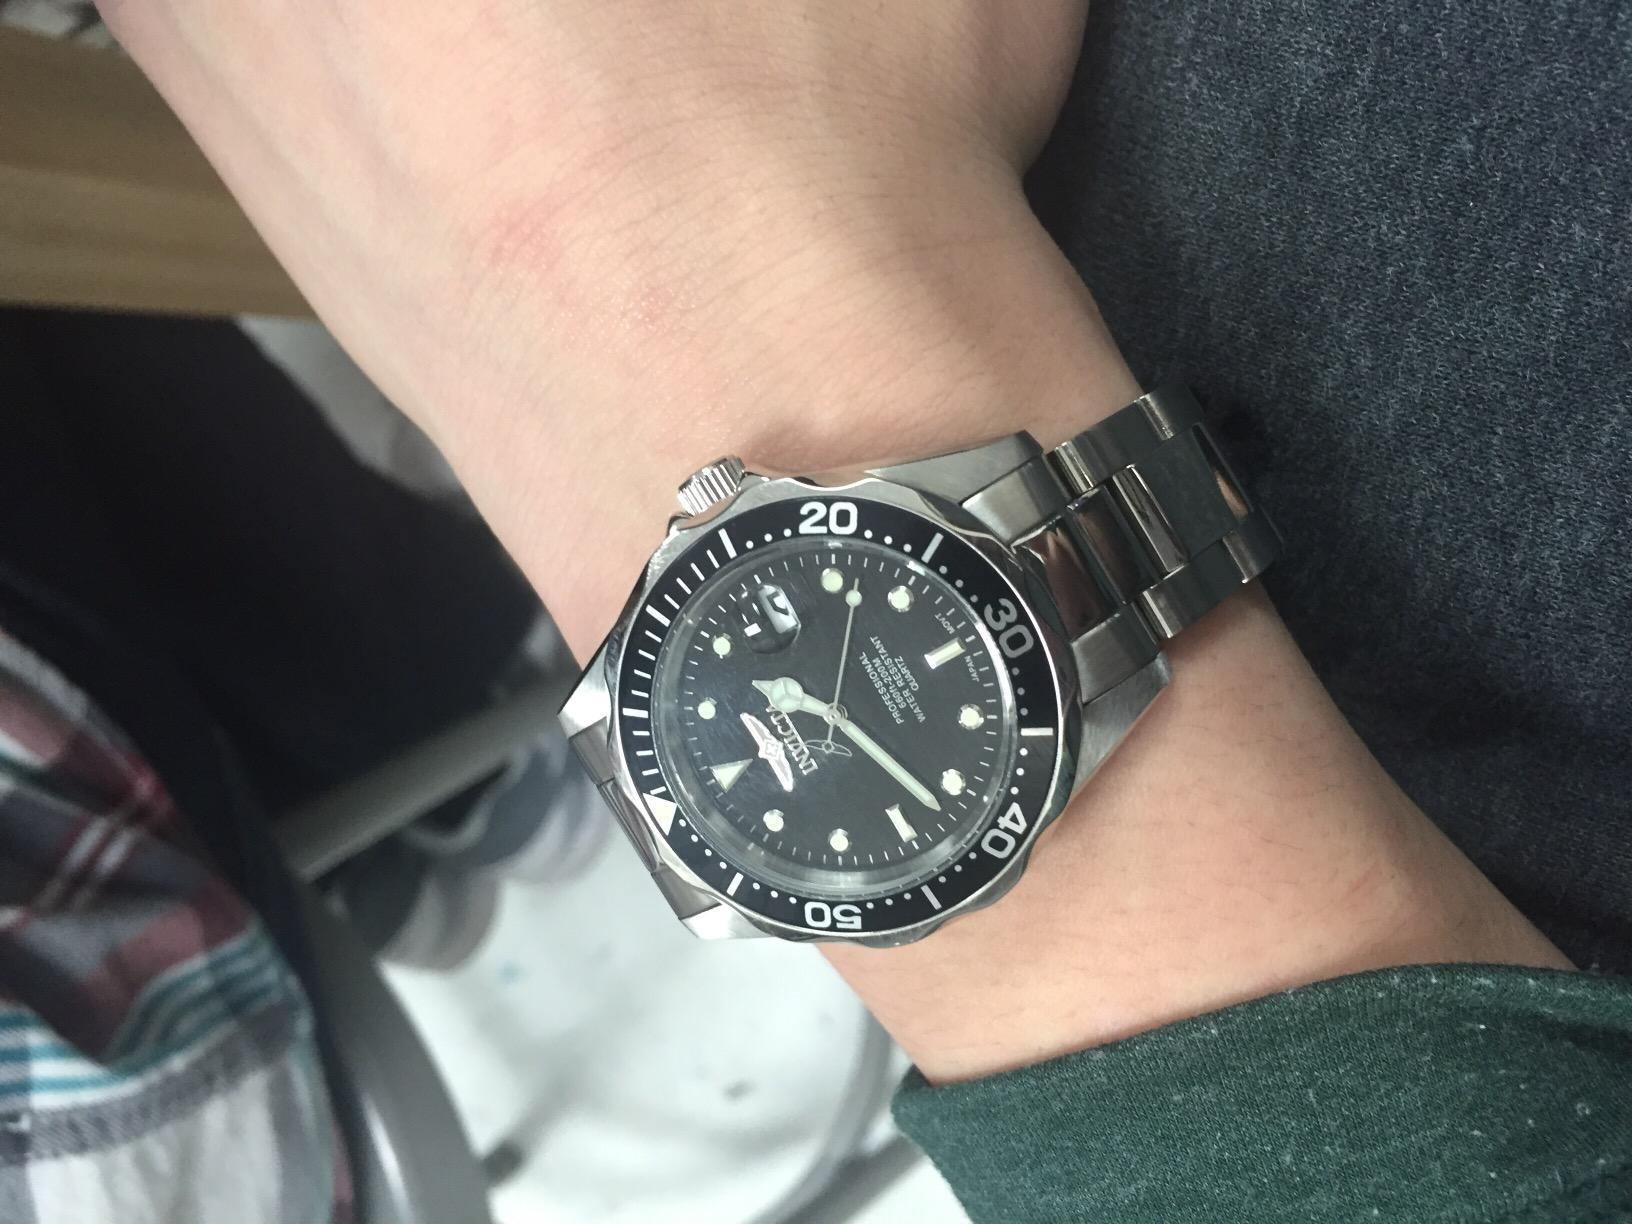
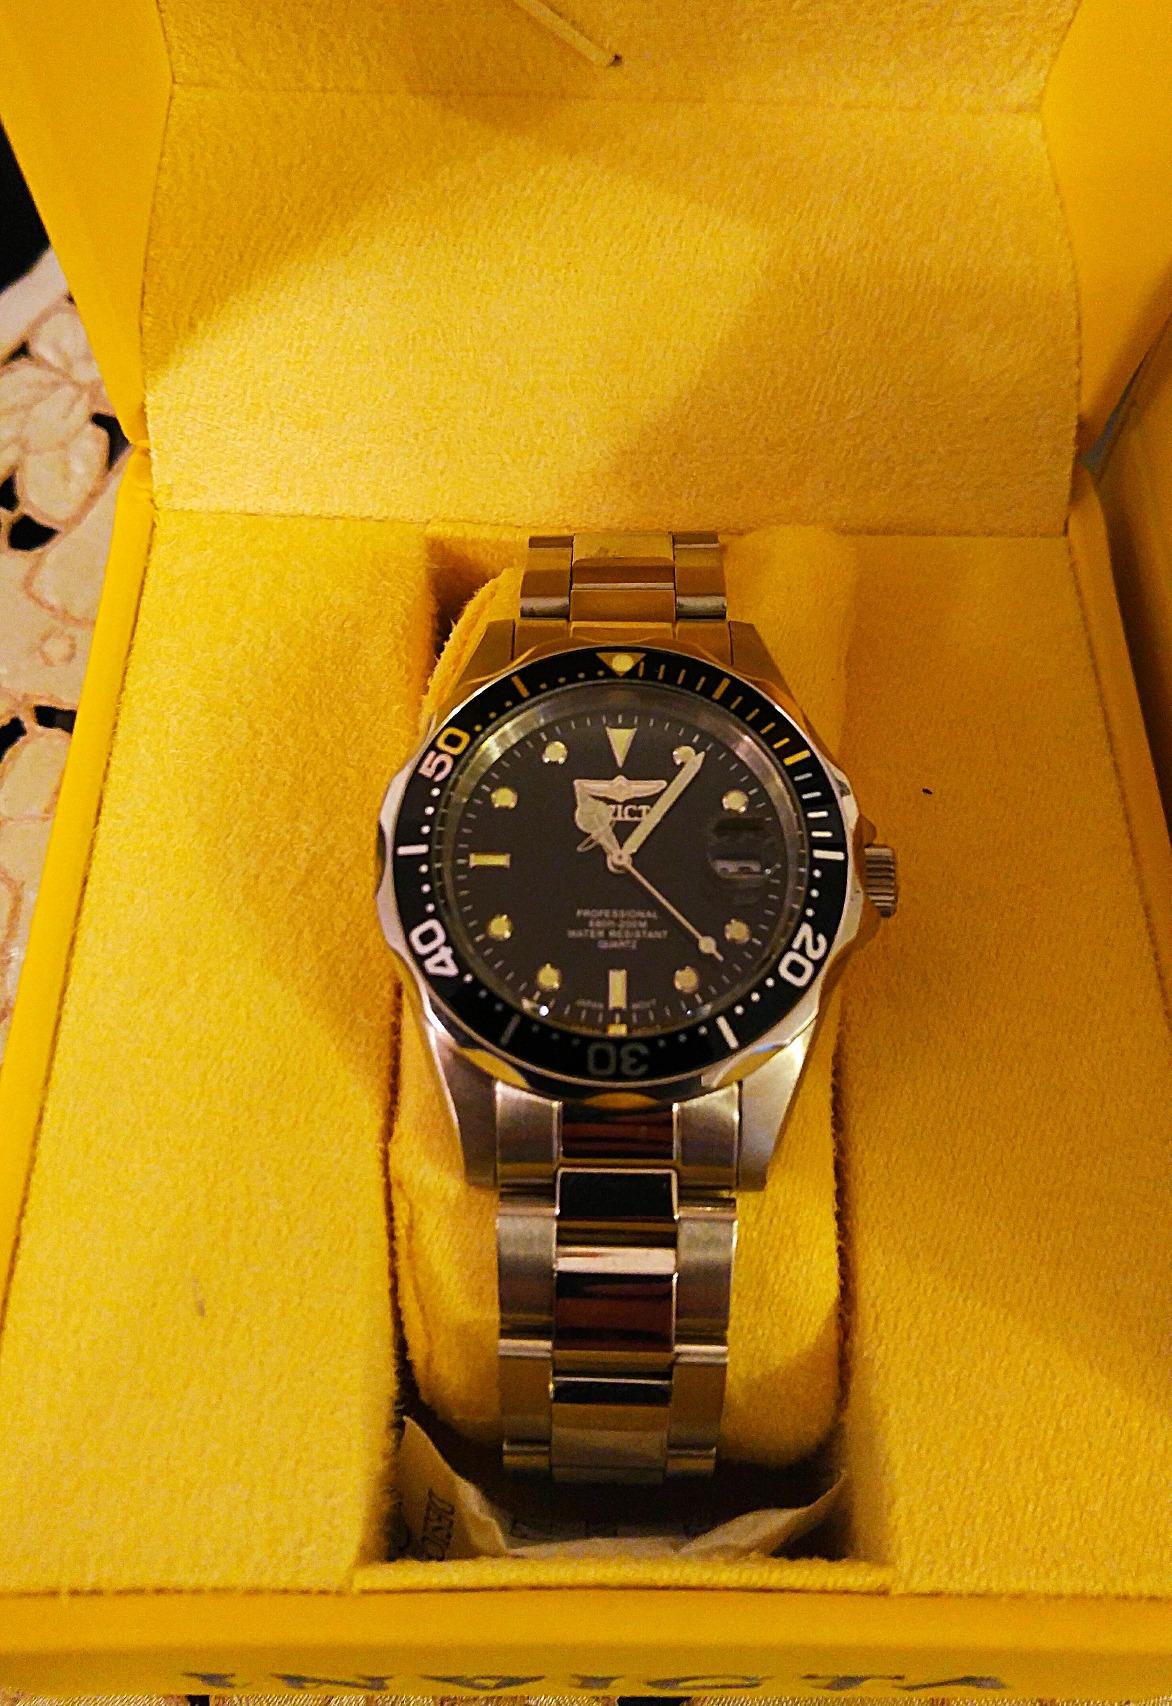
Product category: accessories_watch
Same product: yes